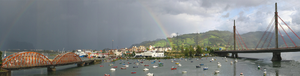
Colindres est une commune de la communauté autonome de la Cantabrie situé dans la partie orientale de la communauté et adjacente au Golfe de Gascogne, à mi distance entre Bilbao et Santander. Elle compte presque 8 000 habitants.